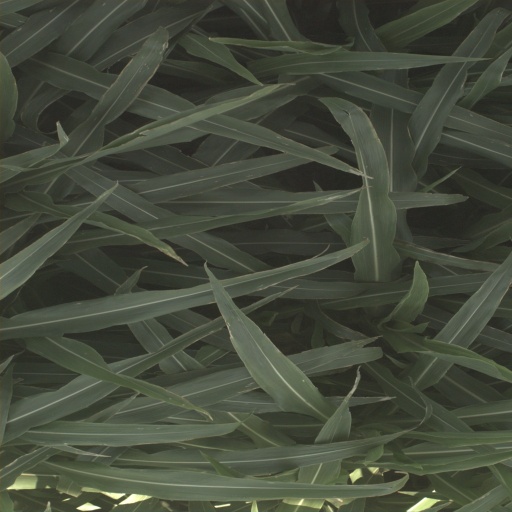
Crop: sorghum